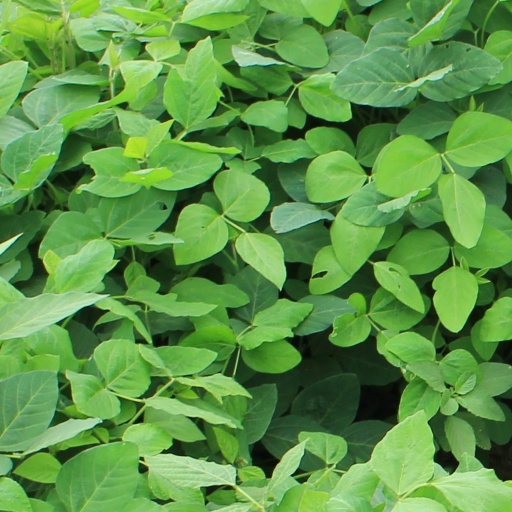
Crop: soybean